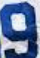
Number: 9